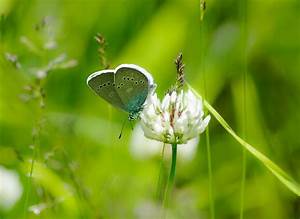
Label: farfalla